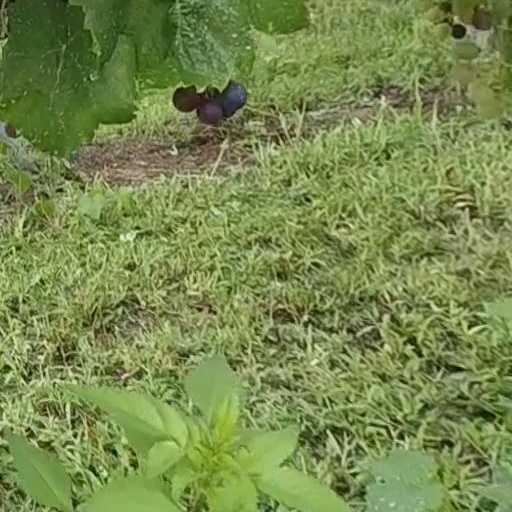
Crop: grape